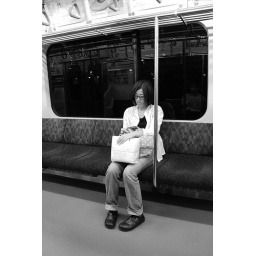
Japanese girl, sleeping in the train